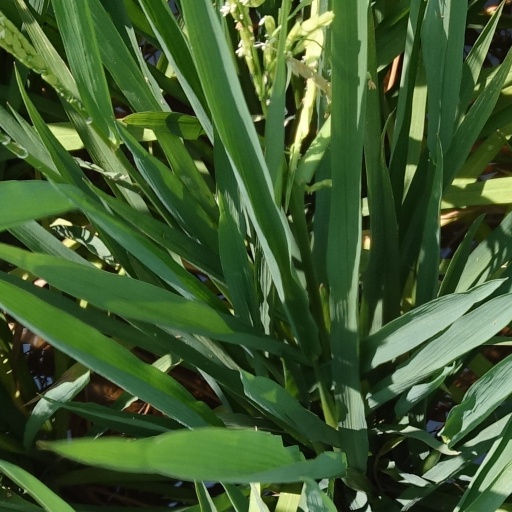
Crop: rice